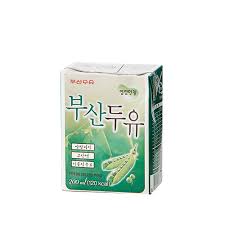
Label: paper